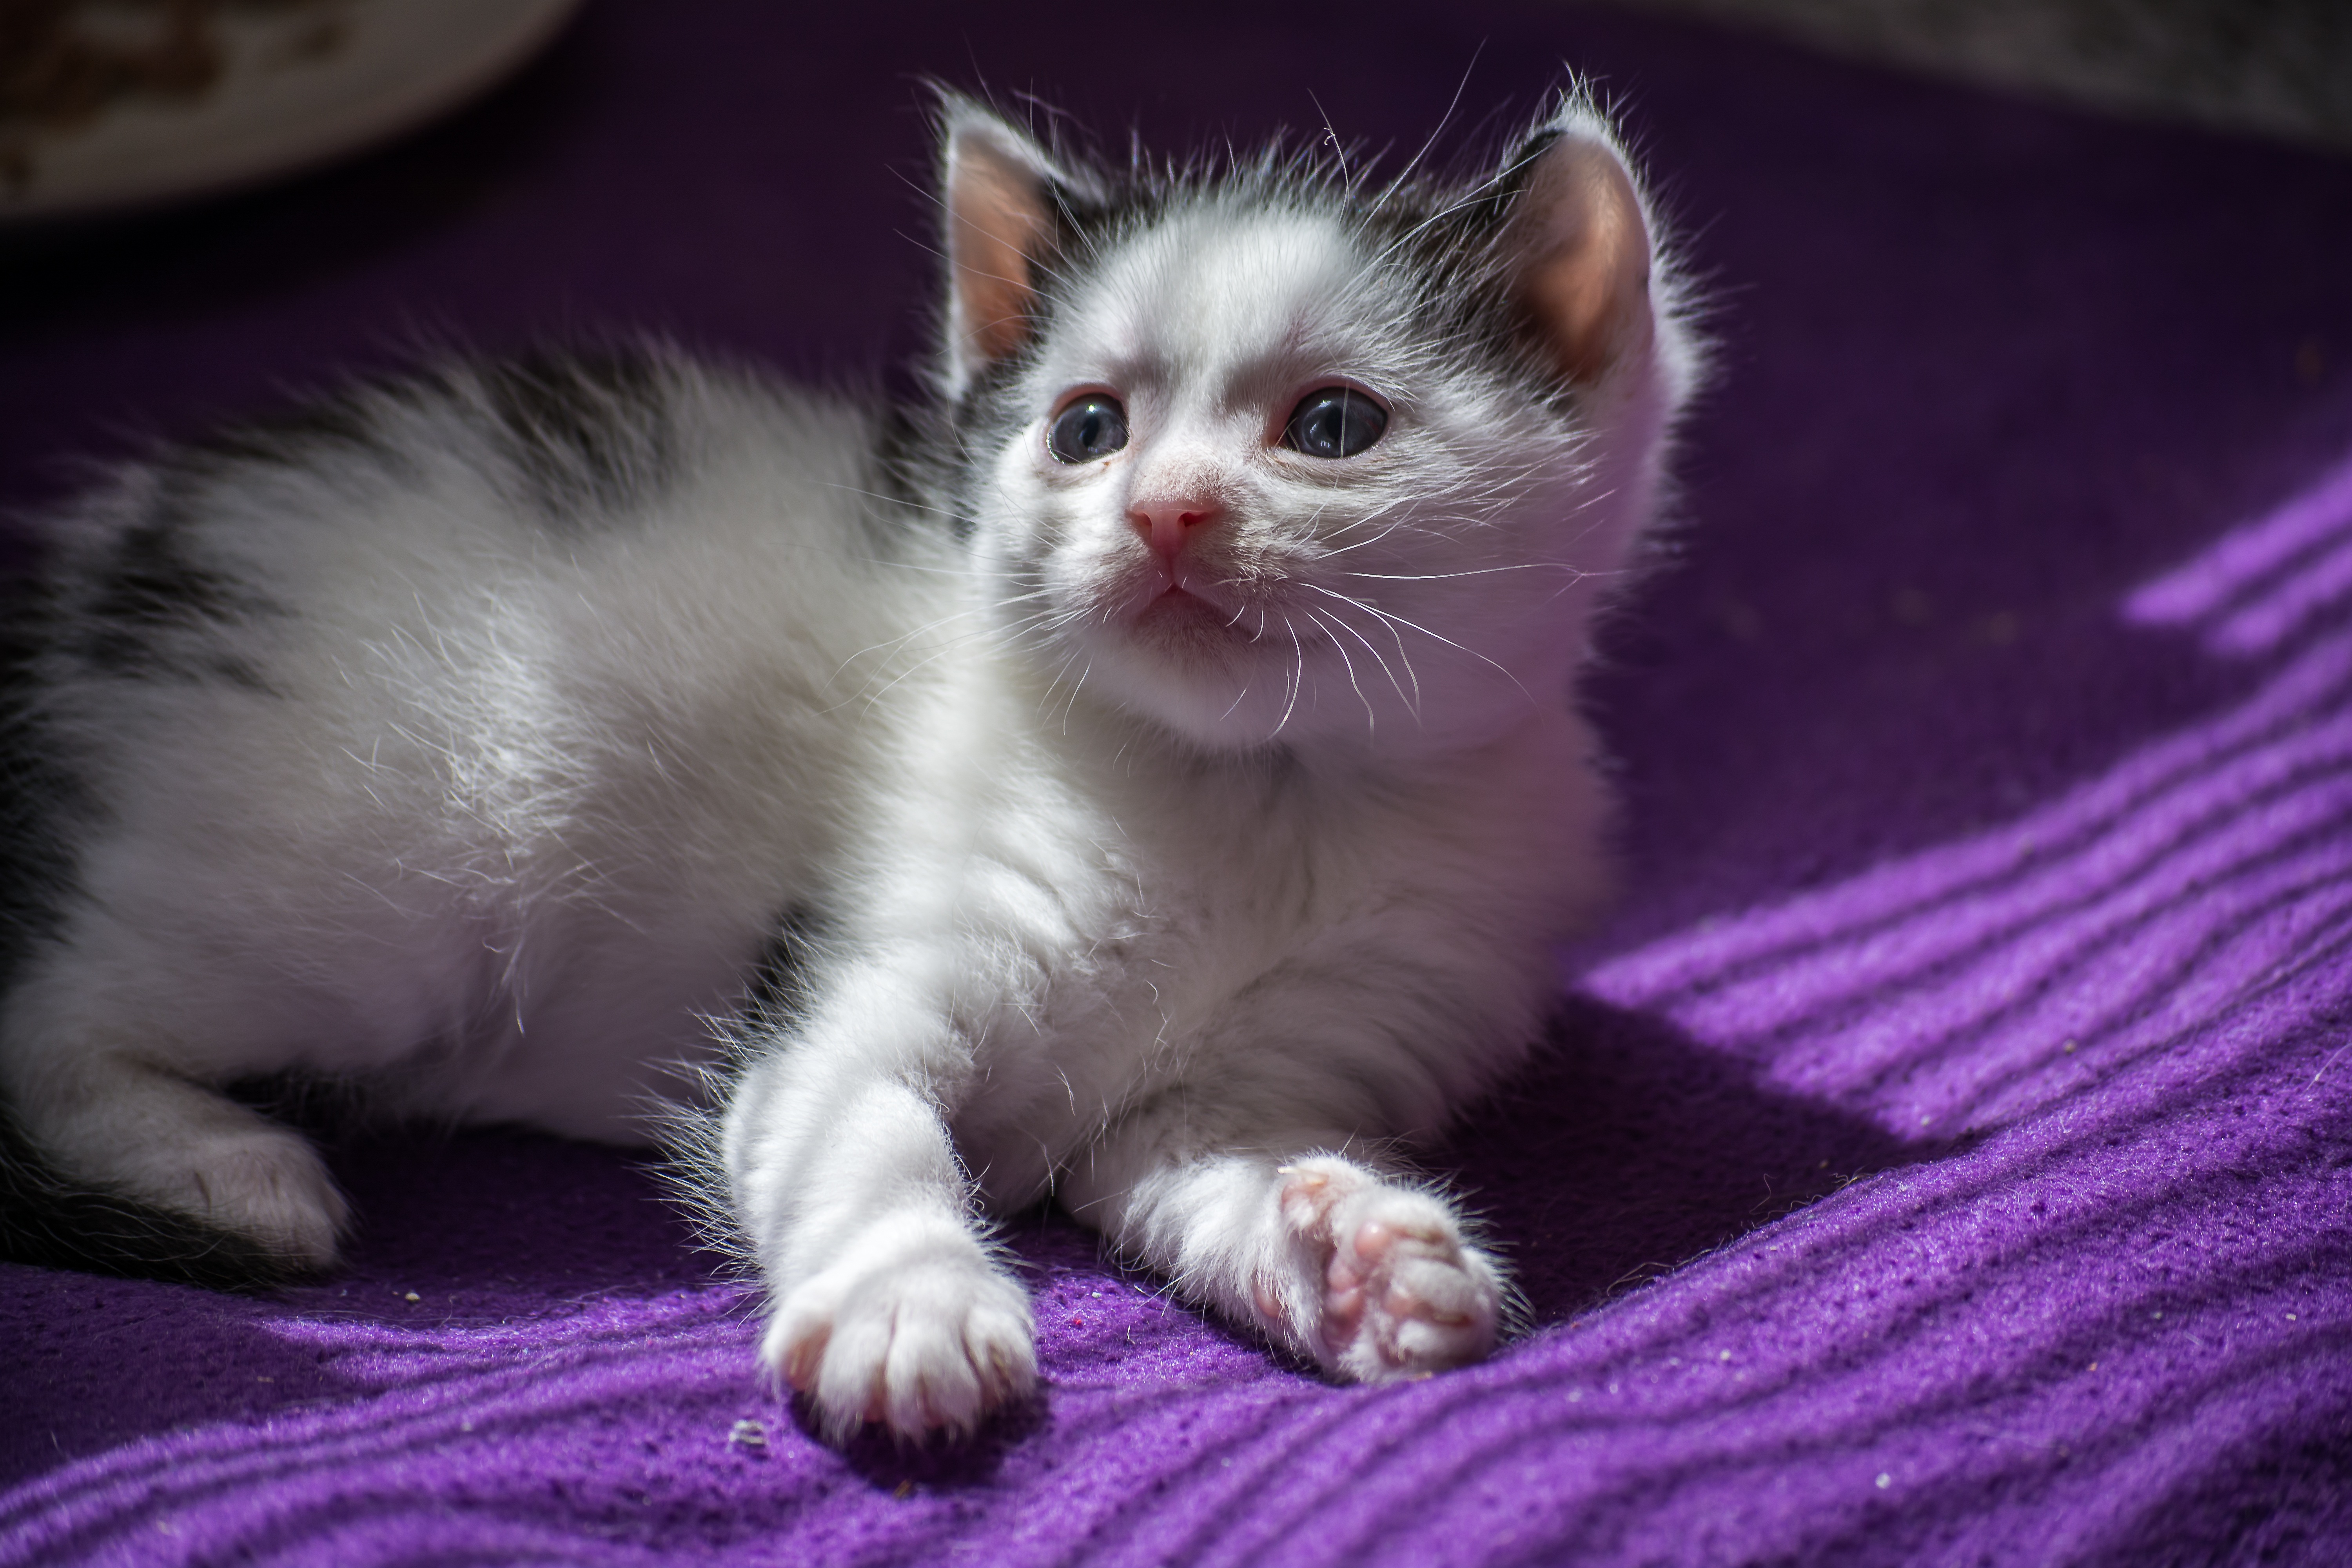
sweet, animal, cute, pet, fur, fluffy, kitten, cat, small, mammal, close, baby, whiskers, kitty, adidas, vertebrate, beautiful, mieze, ragdoll, attention, domestic cat, dear, charming, snuggle, young animal, young cat, cat's eyes, cat portrait, baby cat, cat baby, young cats, small cats, cat family, small to medium sized cats, cat like mammal, carnivoran, domestic short haired cat, birman, babycat